Femmes françaises

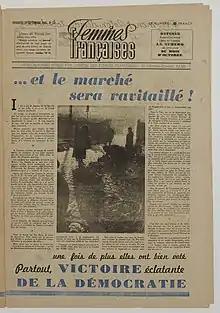
Front page of "Femmes françaises" dated 28 Septembre 1945

Femmes françaises was a feminist and communist women's magazine which was launched in 1944 and was the publication of the feminist social movement "Femmes solidaires". The publisher of the magazine was France d'abord. The magazine was published on a weekly basis. In 1948 the magazine sold 5,600 copies. It ceased publication in 1957 and was succeeded by another feminist magazine, "Clara".